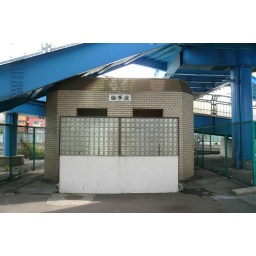
The toilet house under the pedestrian bridge. Not the first time I took this picture, 14.5. 2007